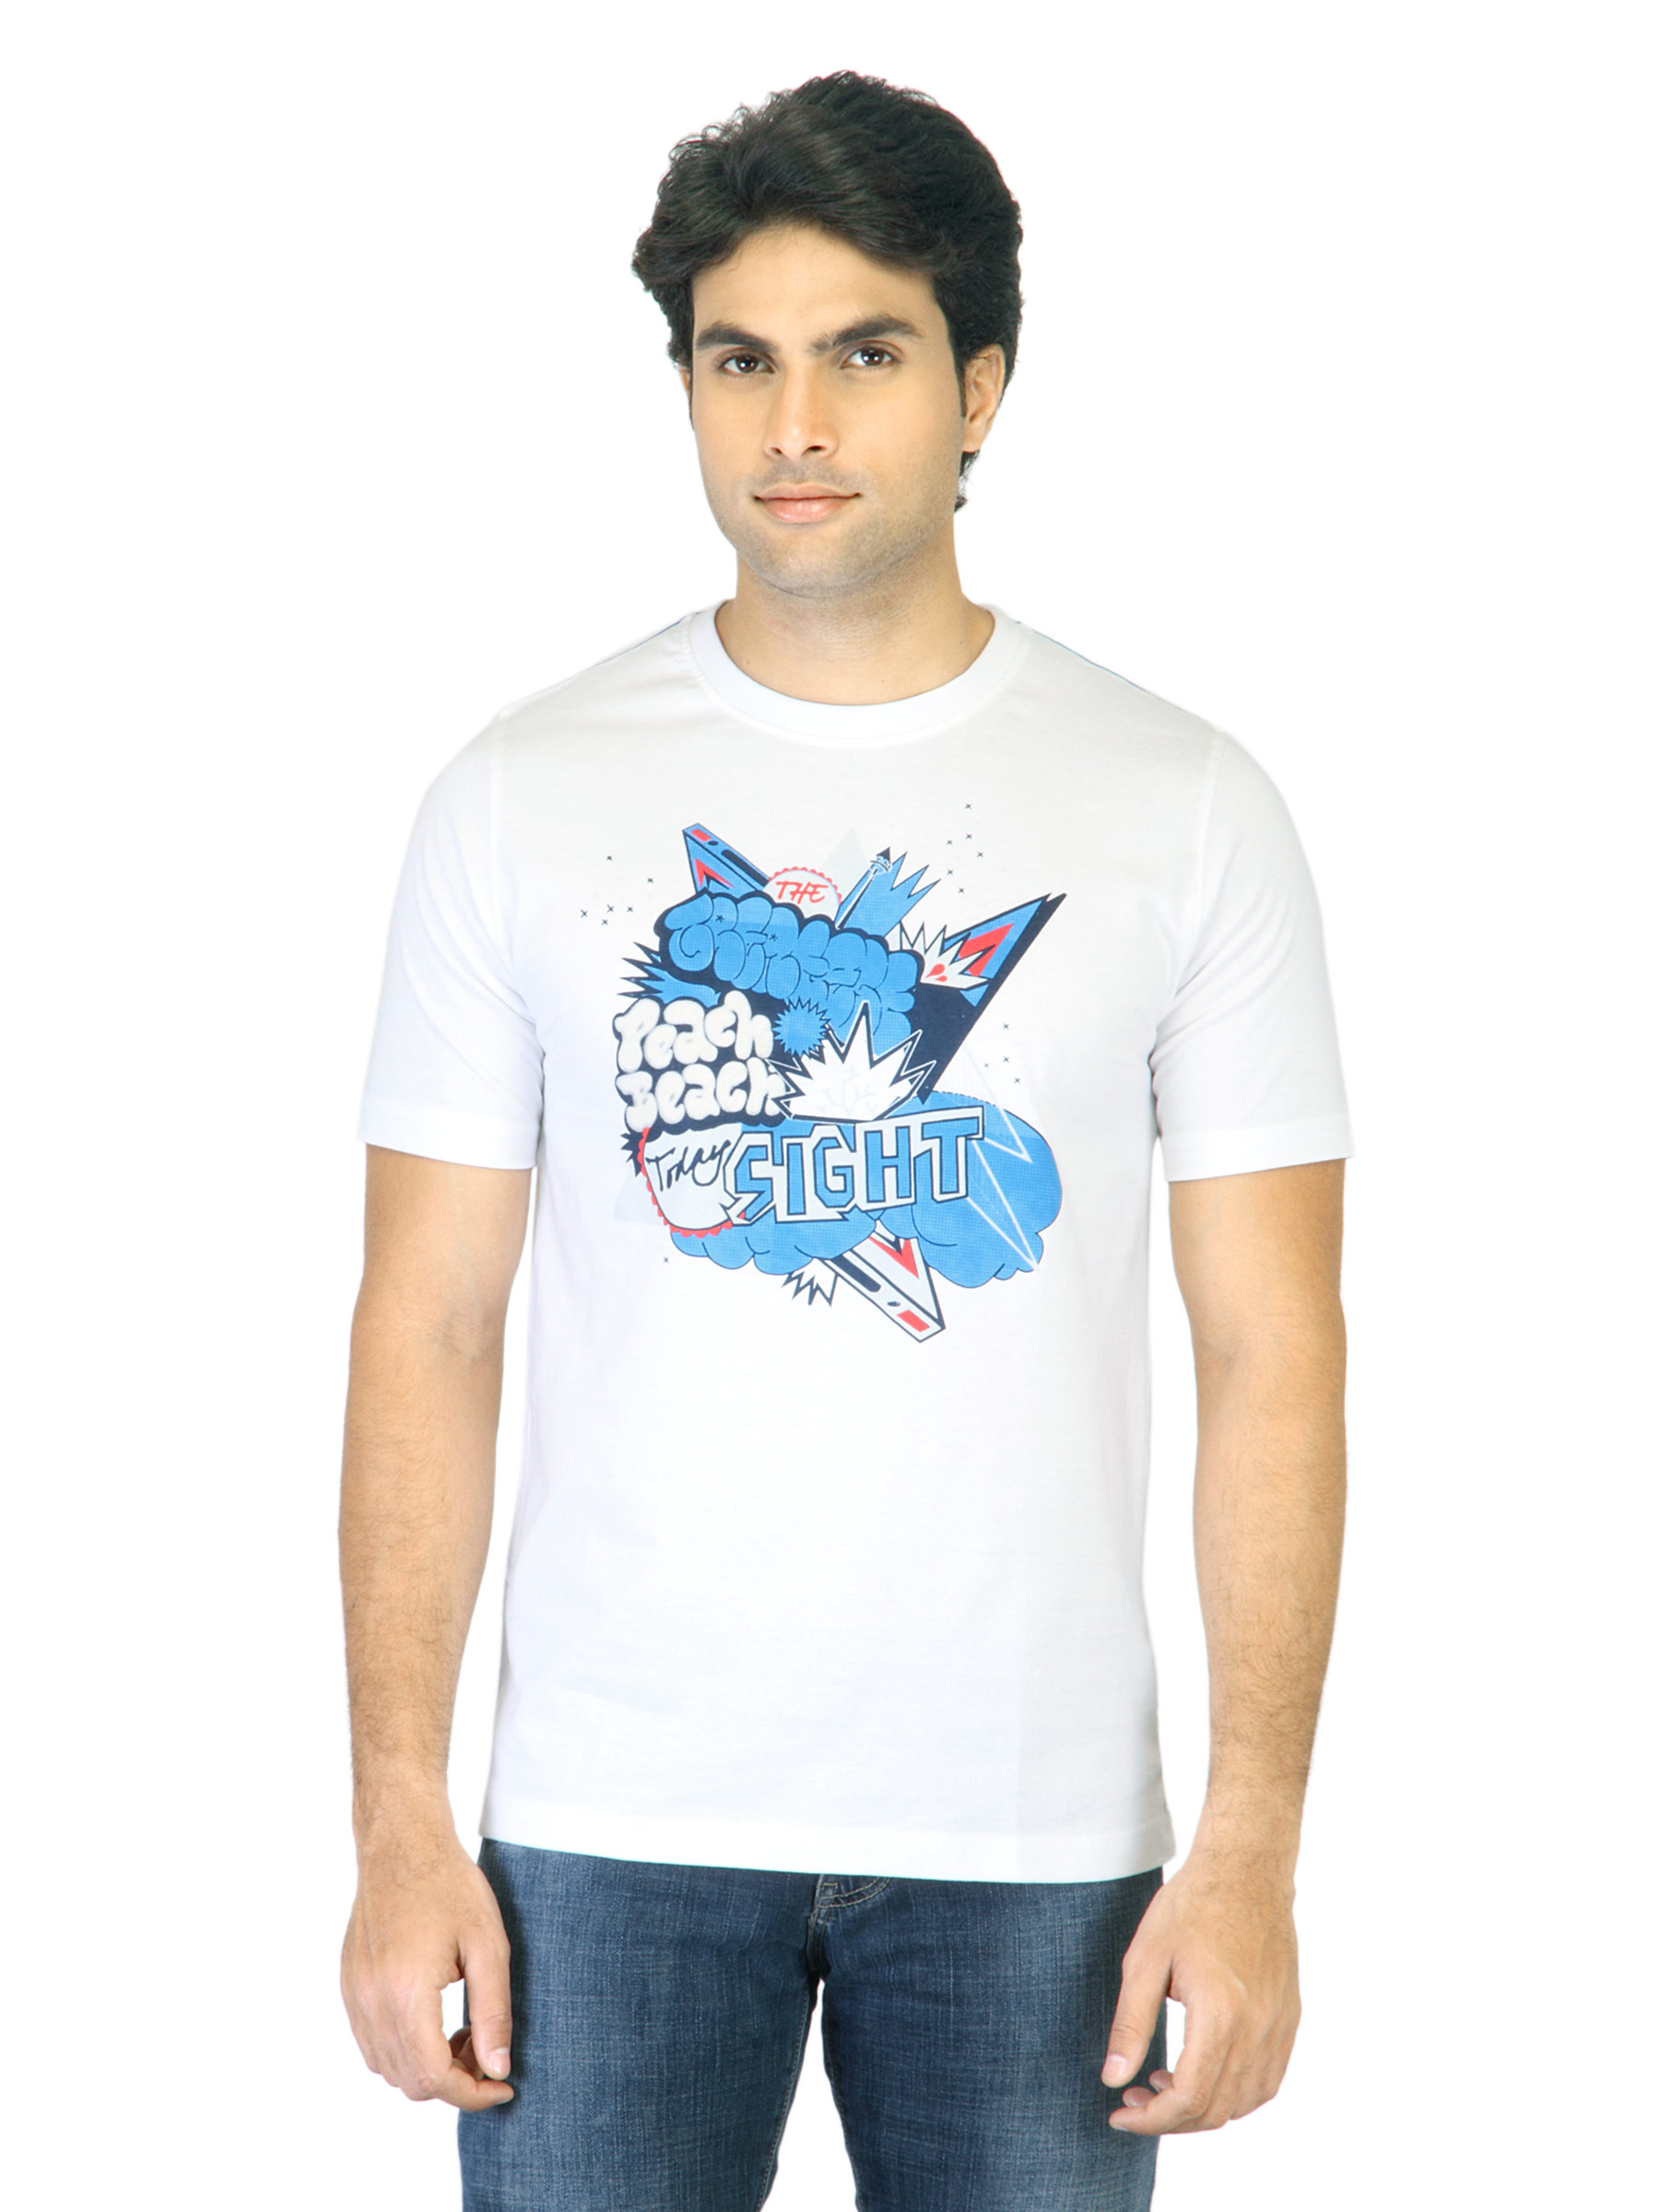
Locomotive Men Printed White T-shirt
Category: Apparel / Topwear / Tshirts
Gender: Men
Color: White
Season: Fall 2011
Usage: Casual